Nagoya Kanko Hotel

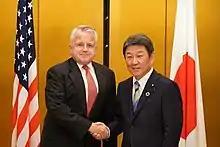
Japanese Foreign Minister Motegi Toshimitsu meeting U.S. Deputy Secretary of State John Sullivan at the G20 Foreign Ministers' Meeting at the hotel on November 23, 2019

In the post-war era it is traditionally the place where members of the Japanese imperial family stay when they visit the city, as well as visiting heads of state such as French president Jacques Chirac in 2000 and the King of the Belgians in 2016. The G20 Aichi-Nagoya Foreign Ministers' Meeting was held here in November 2019.